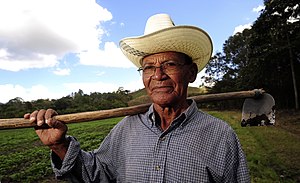
Landmand
En landmand fra Nicaragua
En landmand dyrker eller opdrætter levende organismer til mad eller råvarer.